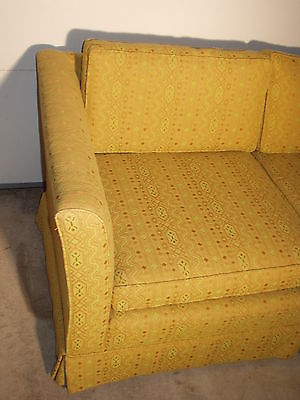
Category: sofa